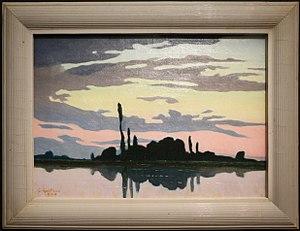
Le crépuscule est une période avant le lever ou après le coucher du soleil durant laquelle les rayons solaires produisent une lueur atmosphérique qui apporte une clarté variable. Dans le langage courant, sans précision il correspond au crépuscule du soir, le moment de la journée situé entre le jour et la nuit, lorsque le ciel s'assombrit progressivement après le coucher du soleil. Le crépuscule du matin étant plus communément appelé l'aube.